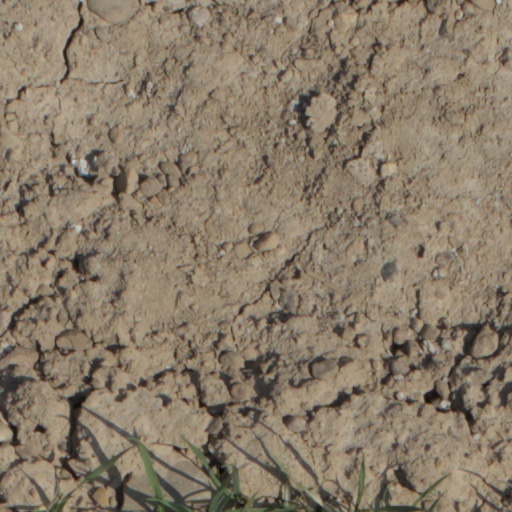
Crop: wheat